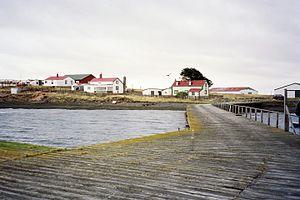
Cet article recense les monuments historiques de la province de Terre de Feu, Antarctique et Îles de l'Atlantique Sud, en Argentine.